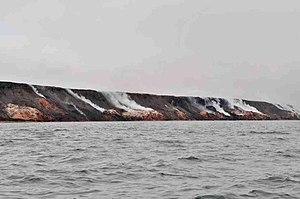
Le cap Bathurst est un cap situé à l'extrême nord des Territoires du Nord-Ouest, au Canada. Il constitue la partie continentale de ce territoire la plus élevée en latitude.
Smoking Hills est une région située sur la côte est du cap Bathurst, à l'extrême-nord des Territoires du Nord-Ouest, au Canada, à côté de l'océan Arctique et d'un petit groupe de lacs.